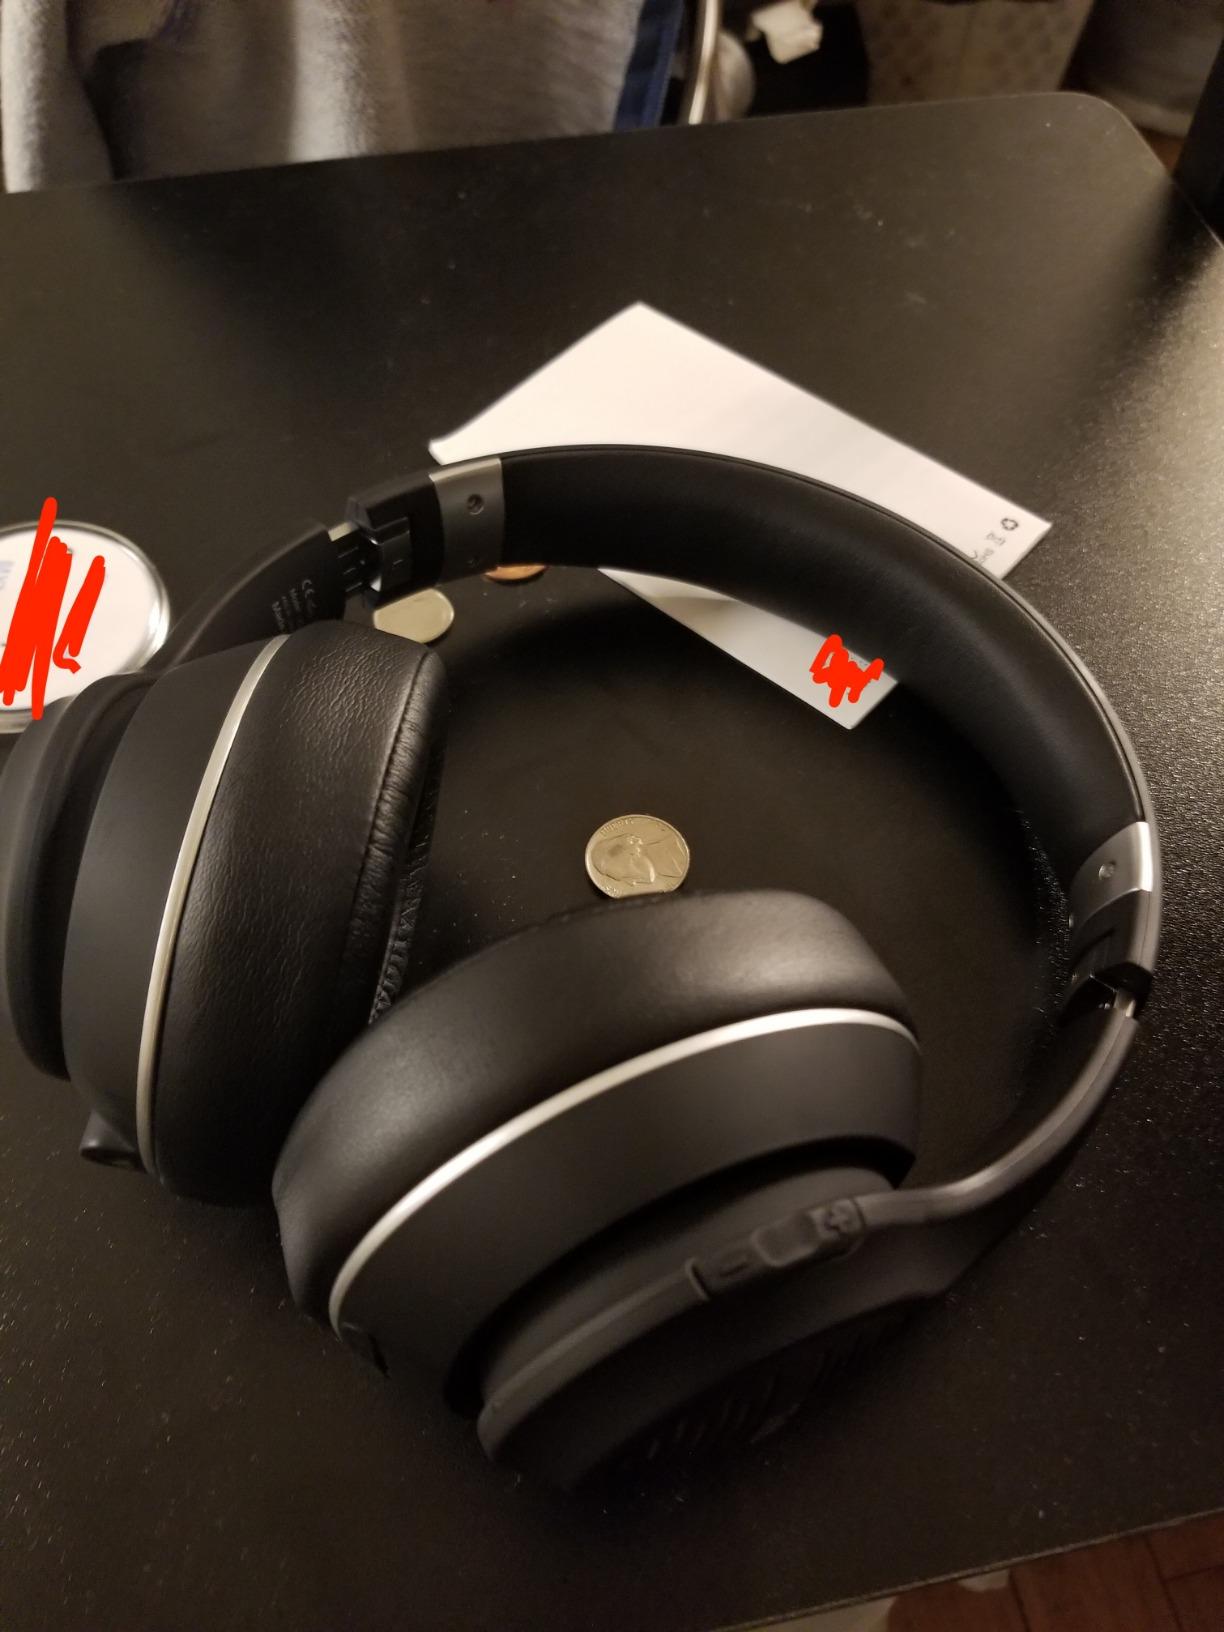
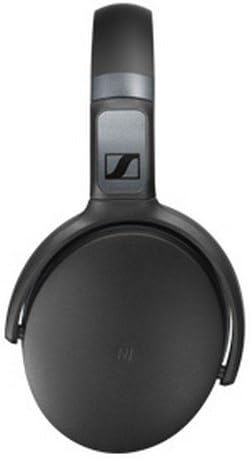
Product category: headphones
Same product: no